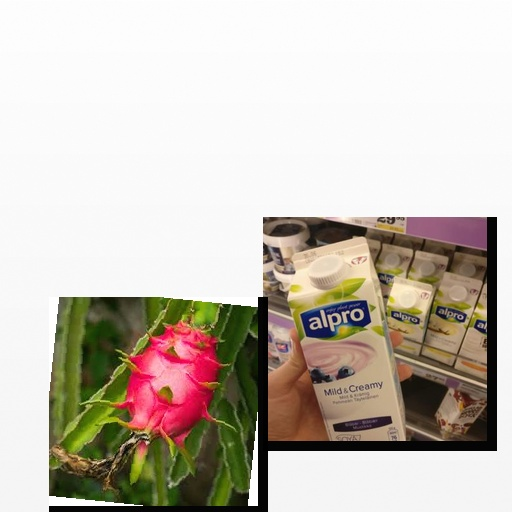
Food items: dragon_fruit, blueberry_soy_yogurt